Vân đài loại ngữ

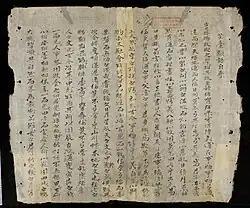
Page 1-2 of vol 1, encyclopedia Vân đài loại ngữ

The Vân đài loại ngữ is a 1773 chữ Hán encyclopedia compiled by the Vietnamese scholar Lê Quý Đôn. Its title is variously translated into English as "Categorized Sayings from the Van Terrace" or "Classified discourse from the library". The work was heavily influenced by Song dynasty Confucianism.